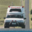
Label: automobile